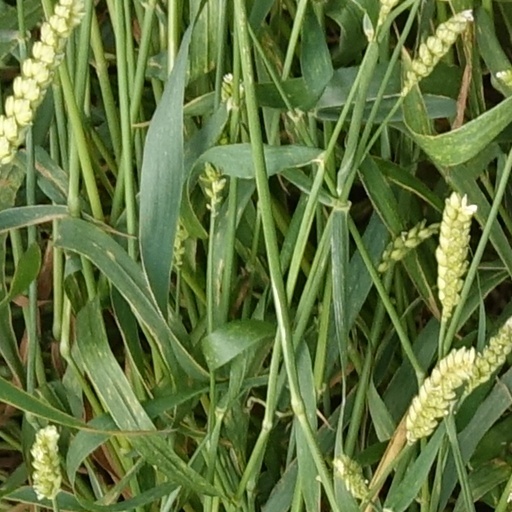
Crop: wheat